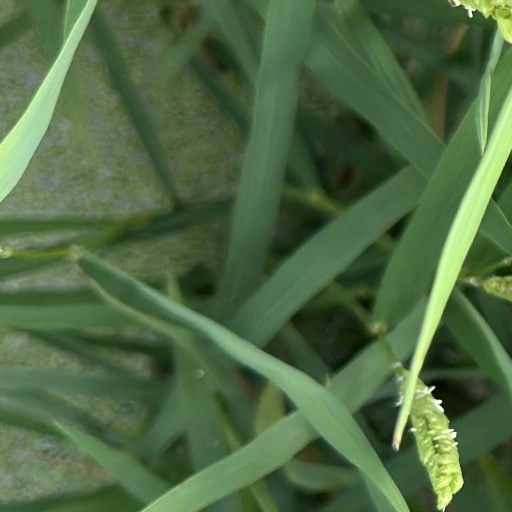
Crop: rice